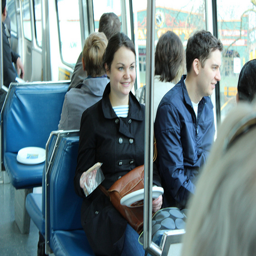
A young man and a young woman are riding on a bus.
a smiling woman sitting on a bus seat
Passengers sitting in a bus viewing outside scenery.
A woman and man sitting in a seat beside each other on a bus.
a man and woman sitting on a bus and smiling next to each other